William Henry Drake (painter)

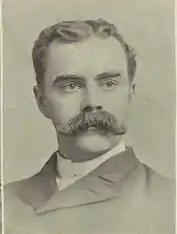

William Henry Drake (June 4, 1856 – January 23, 1926) born in New York, was an American painter and illustrator known for his illustrations of "The Jungle Book" by Rudyard Kipling.